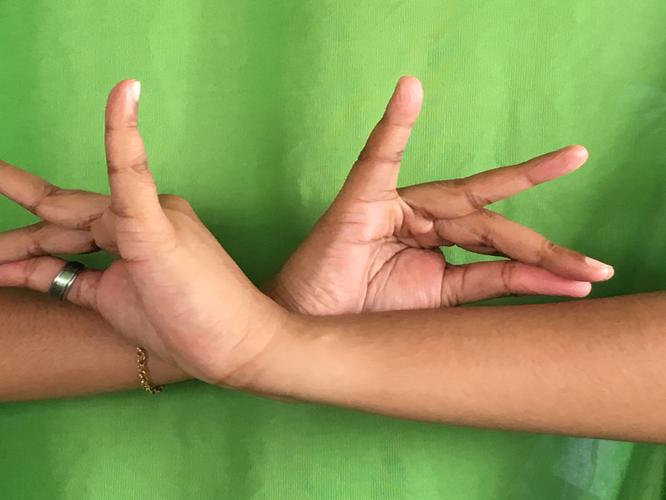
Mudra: Katakavardhana
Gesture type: double_hand